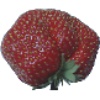
Label: Strawberry Wedge 1